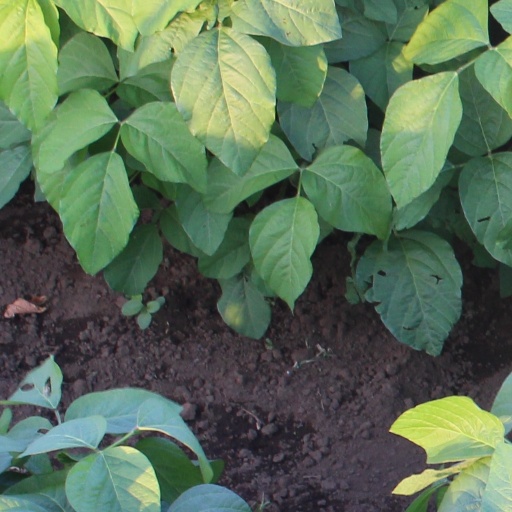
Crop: soybean